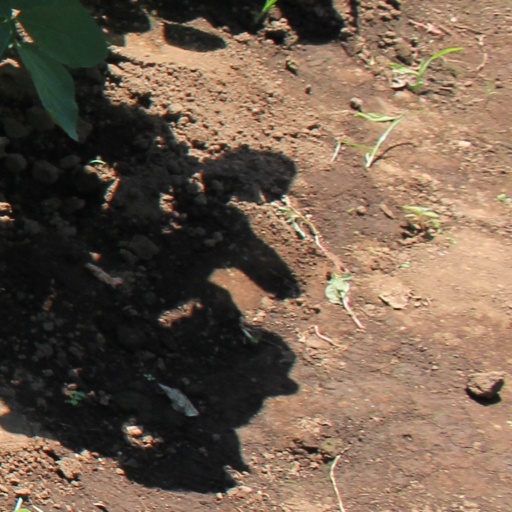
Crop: soybean